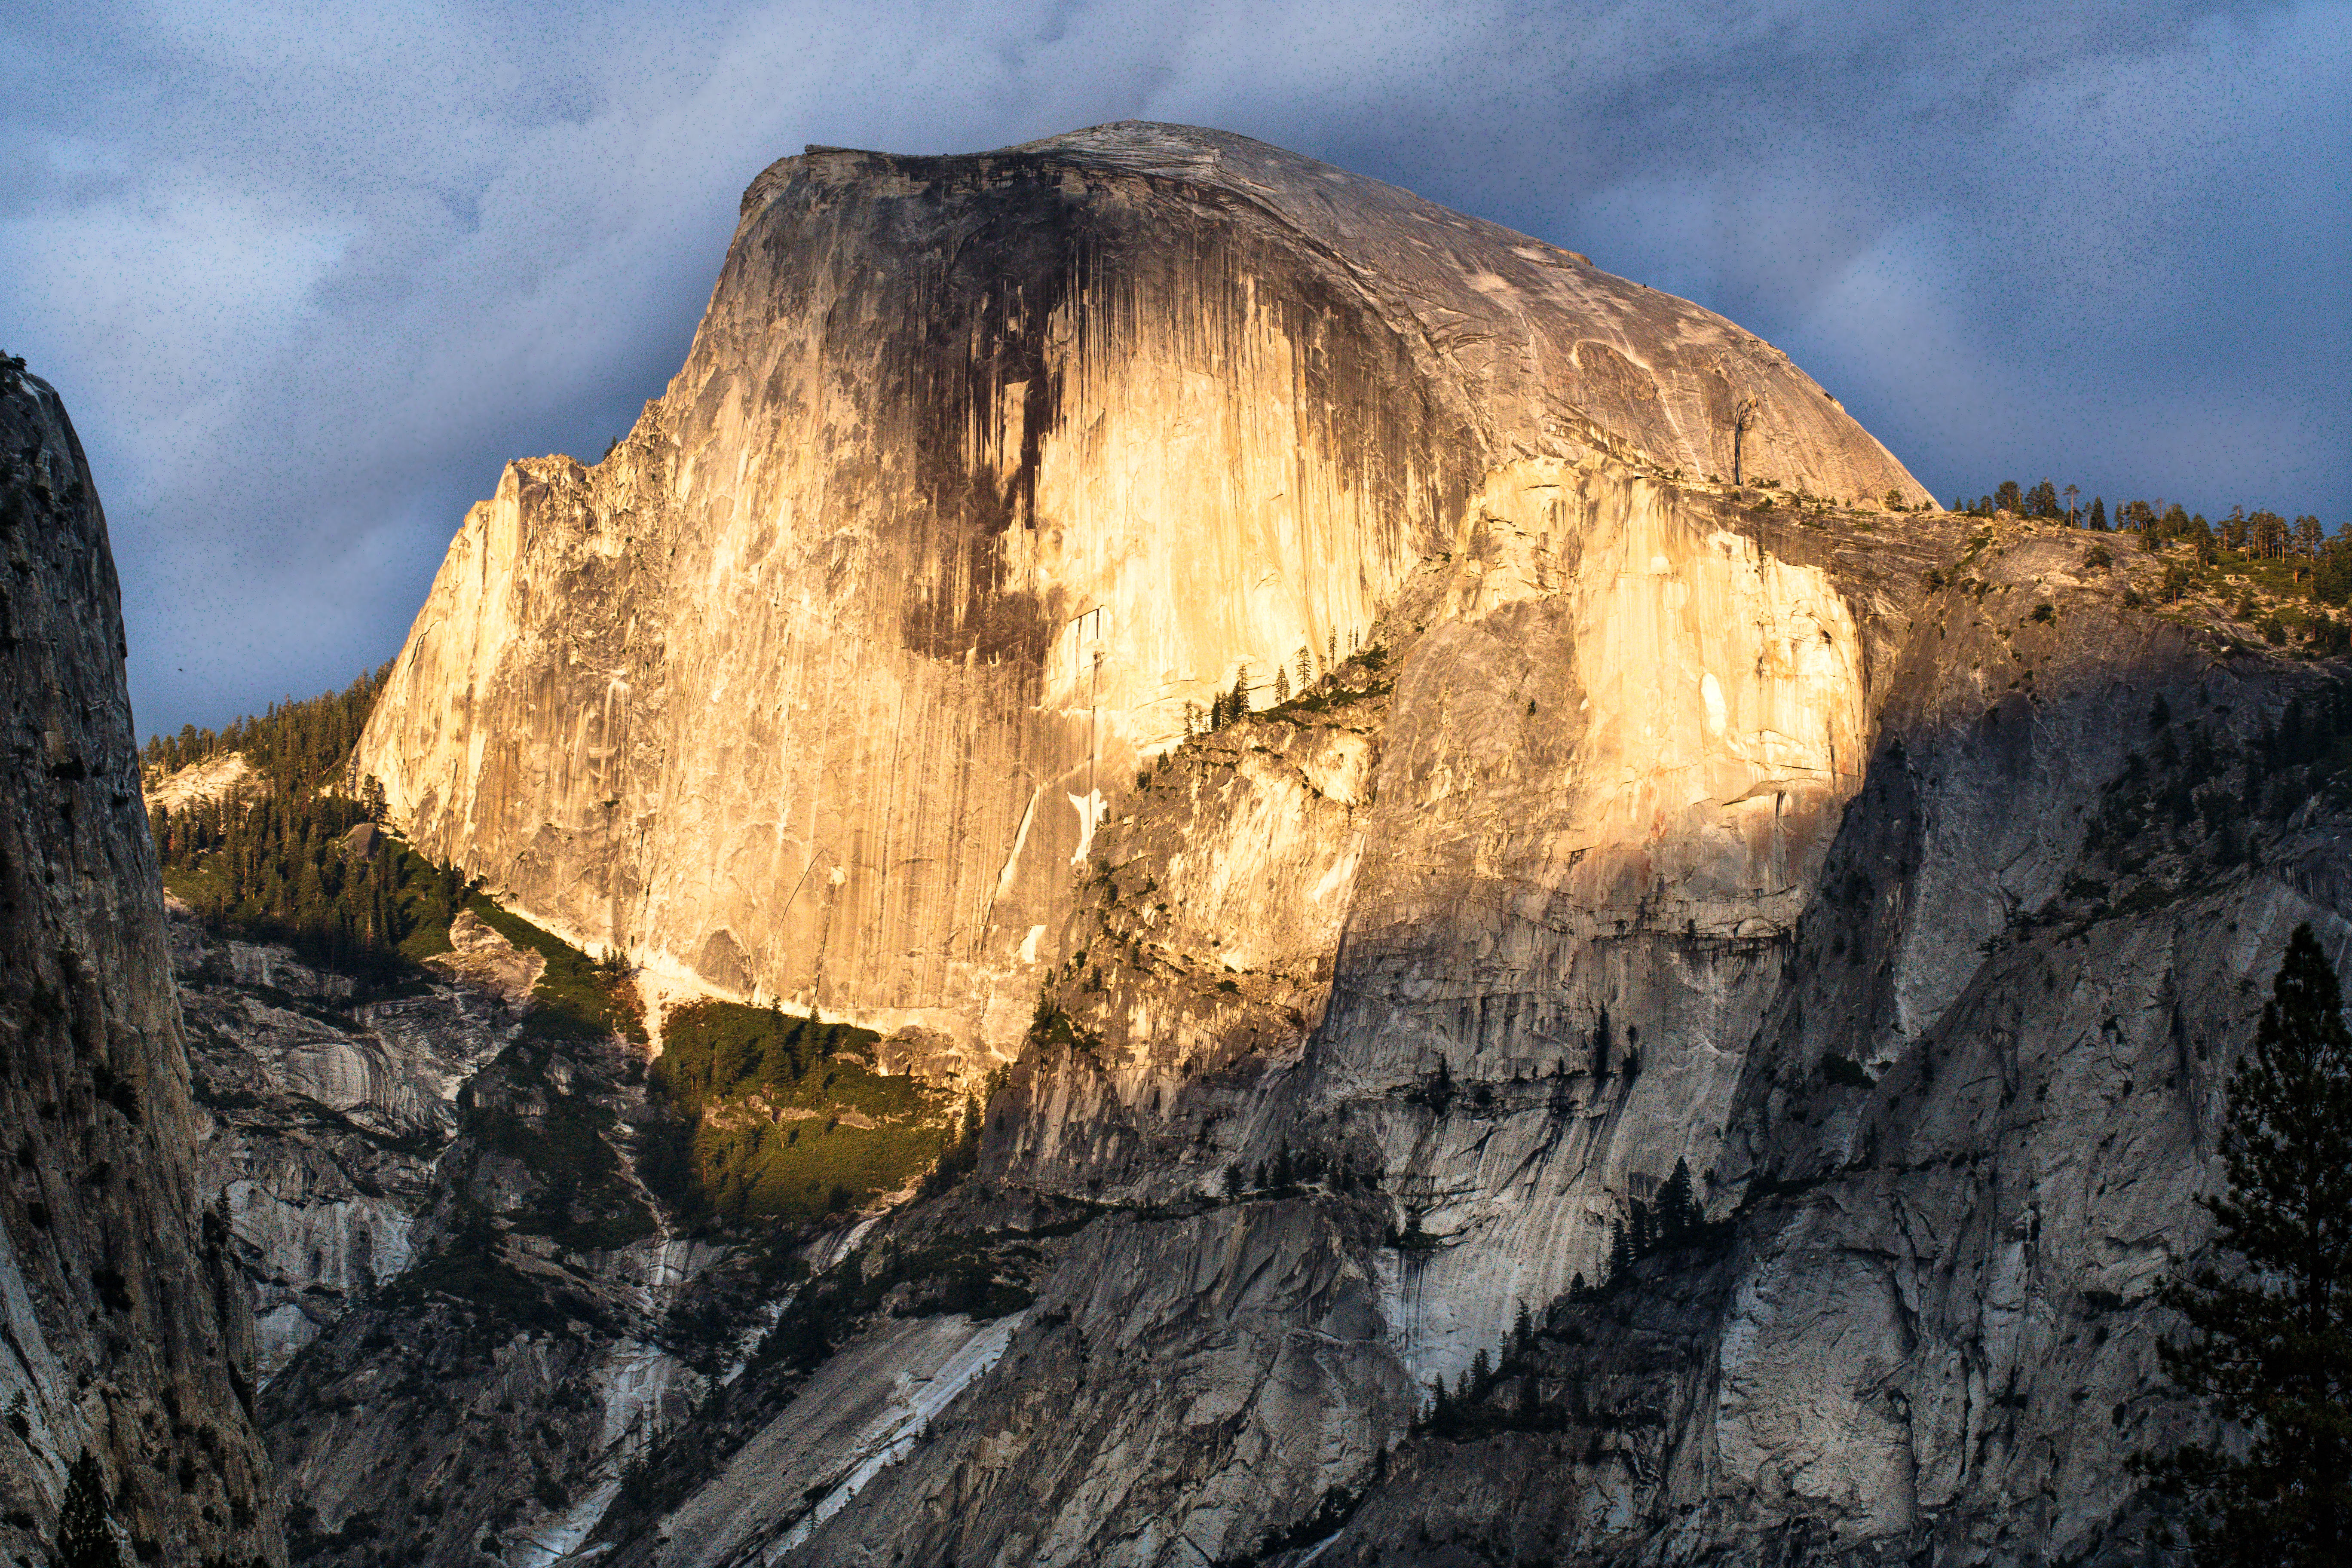
landscape, nature, rock, wilderness, mountain, adventure, mountain range, formation, cliff, terrain, california, material, ridge, summit, cool image, geology, unitedstates, us, i, yosemitevalley, landform, geographical feature, mountainous landforms